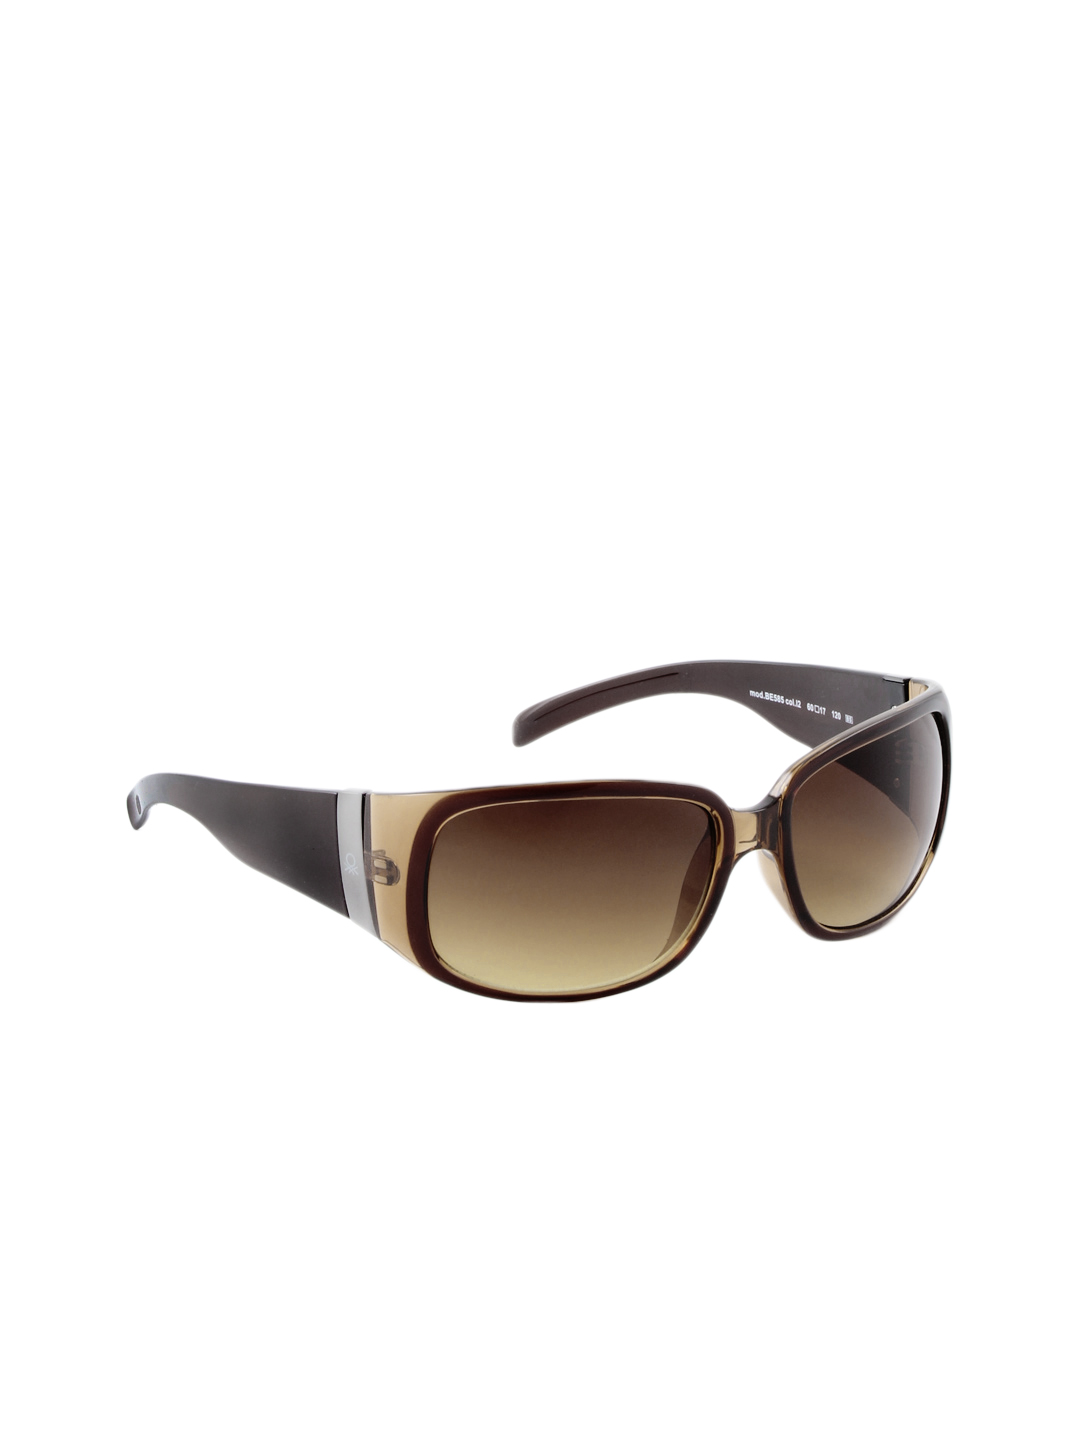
United Colors of Benetton Women Brown Sunglasses
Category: Accessories / Eyewear / Sunglasses
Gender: Women
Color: Brown
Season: Winter 2016
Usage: Casual